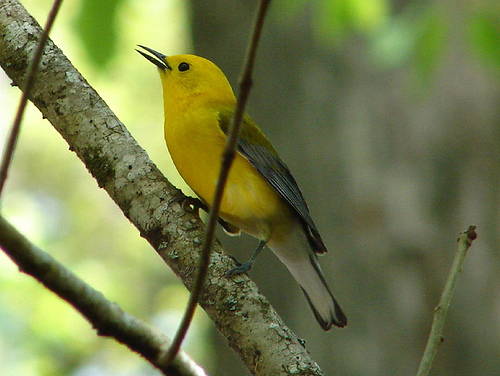
this small bird has a yellow belly and black colored wingbars.
a small bird with a yellow body, black secondaries, and white rectrices.
this bird has a long gray bill, a bright yellow eyering, and a yellow throat, breast, and belly.
this bird is yellow with black on its wing and has a long, pointy beak.
the bird has a black bill that is small and a yellow breast and belly.
yellow bird with black eyes and a pointed black beak.
this bird has very distinct features; bright yellow body, sharp beak, and black, beady eyes.
this bird is yellow with black and has a long, pointy beak.
this bird is vibrant yellow, it's eyes, bill wings and feet are all black.
this bird is yellow and black in color, and has a skinny beak.
Species: Prothonotary Warbler